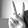
ASL letter: V